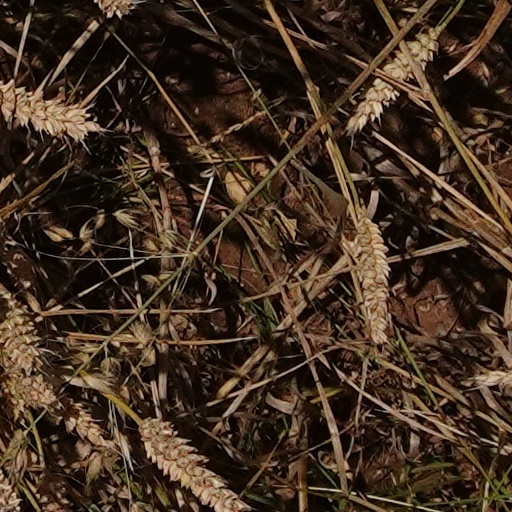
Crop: wheat